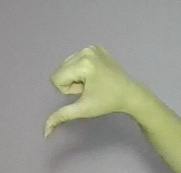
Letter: waw